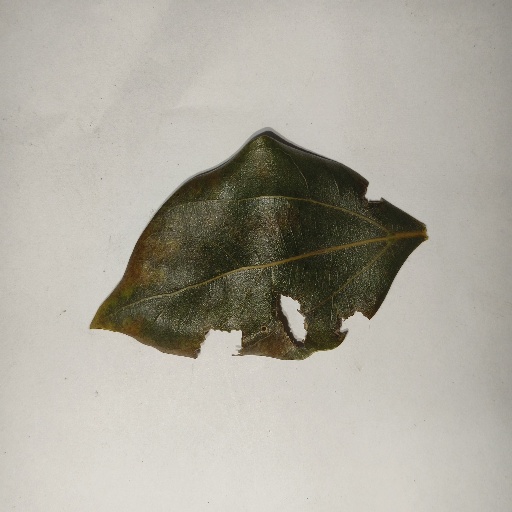
Species: Camphor
Leaf condition: Shot Hole